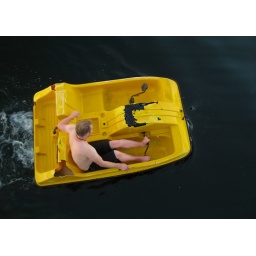
Jonathan spotted this broken pedal boat floating in the middle of the lake.